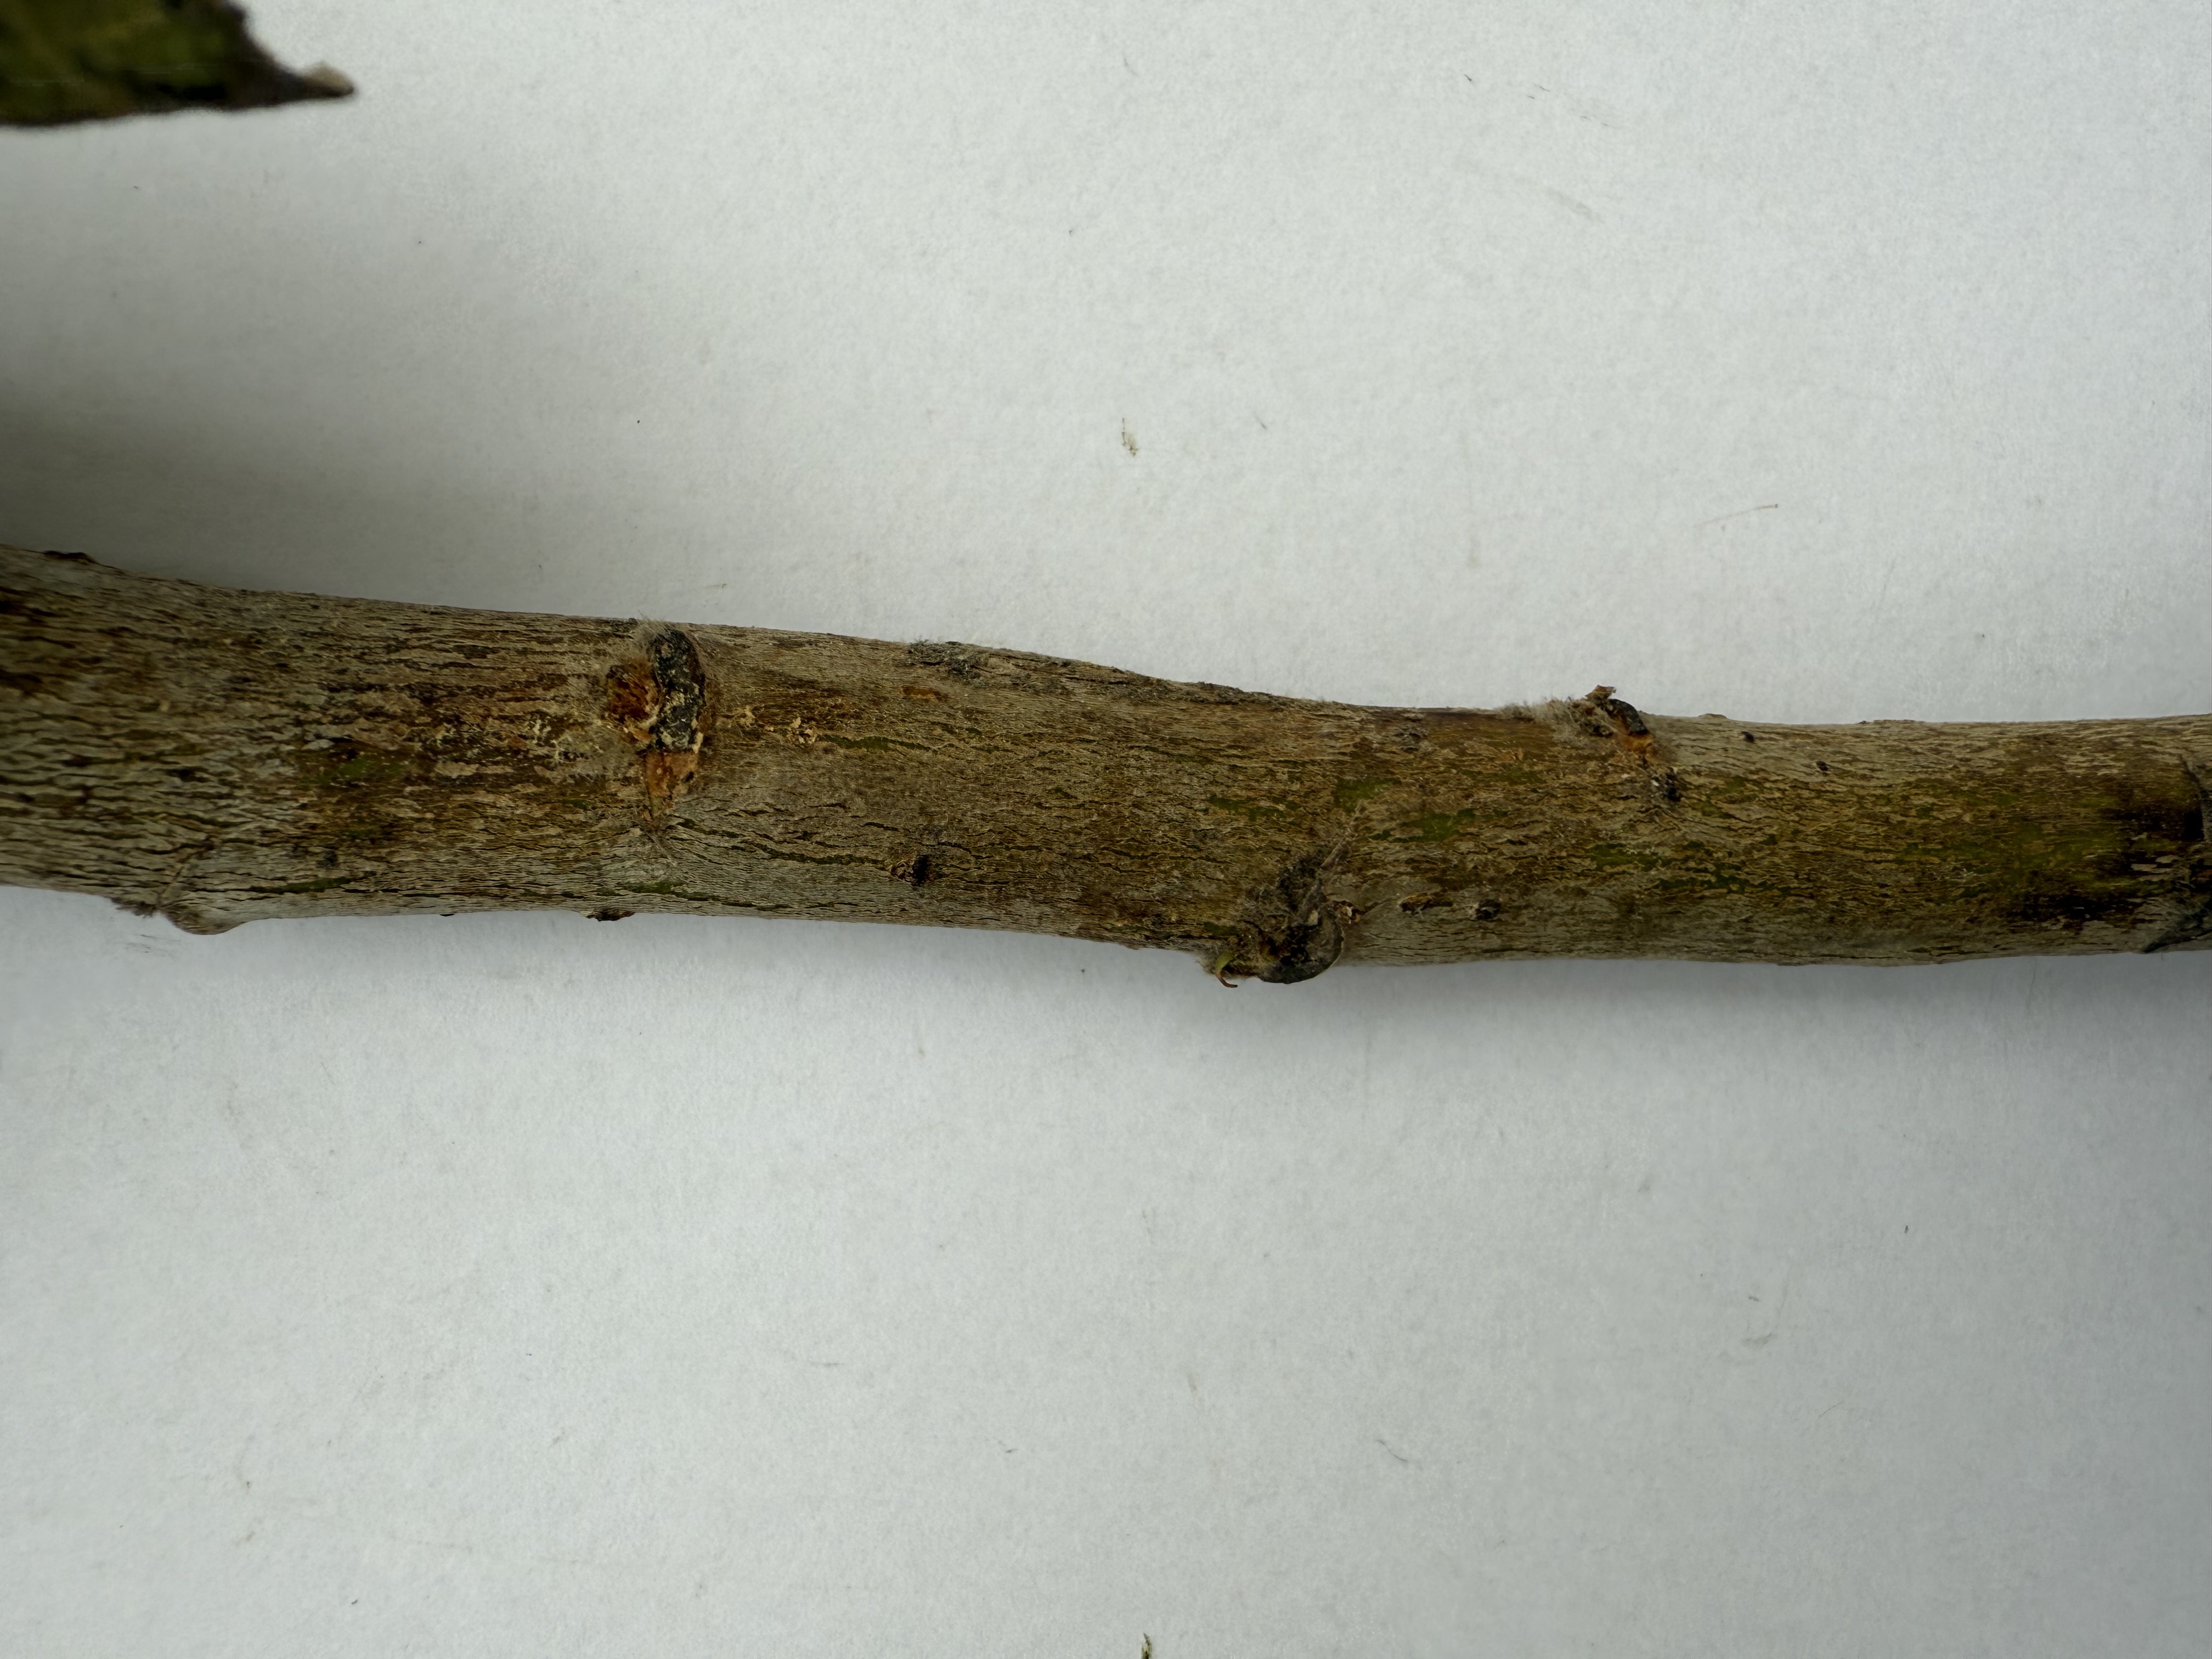
Variety: Loquat